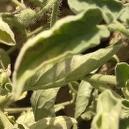
Crop: Tomato
Condition: virosis-d